Yōshoku

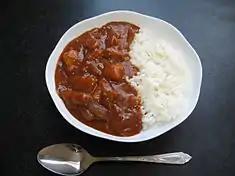
"Hayashi rice"

In Japanese cuisine, refers to a style of Western-influenced cooking which originated during the Meiji Restoration. These are primarily Japanized forms of European dishes, often featuring Western names, and usually written in katakana. It is an example of fusion cuisine.